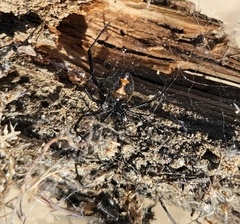
Species: Lactrodectus_hesperus